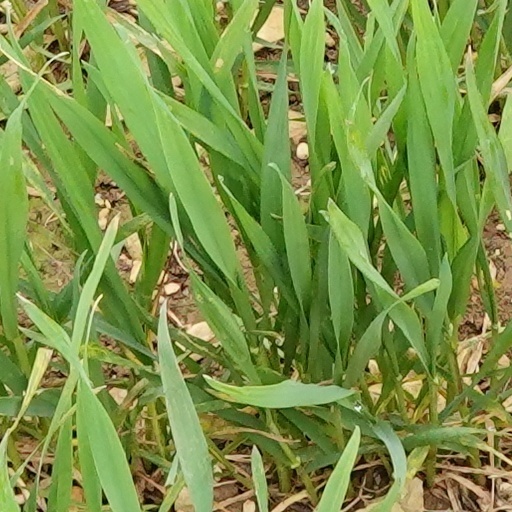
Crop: wheat